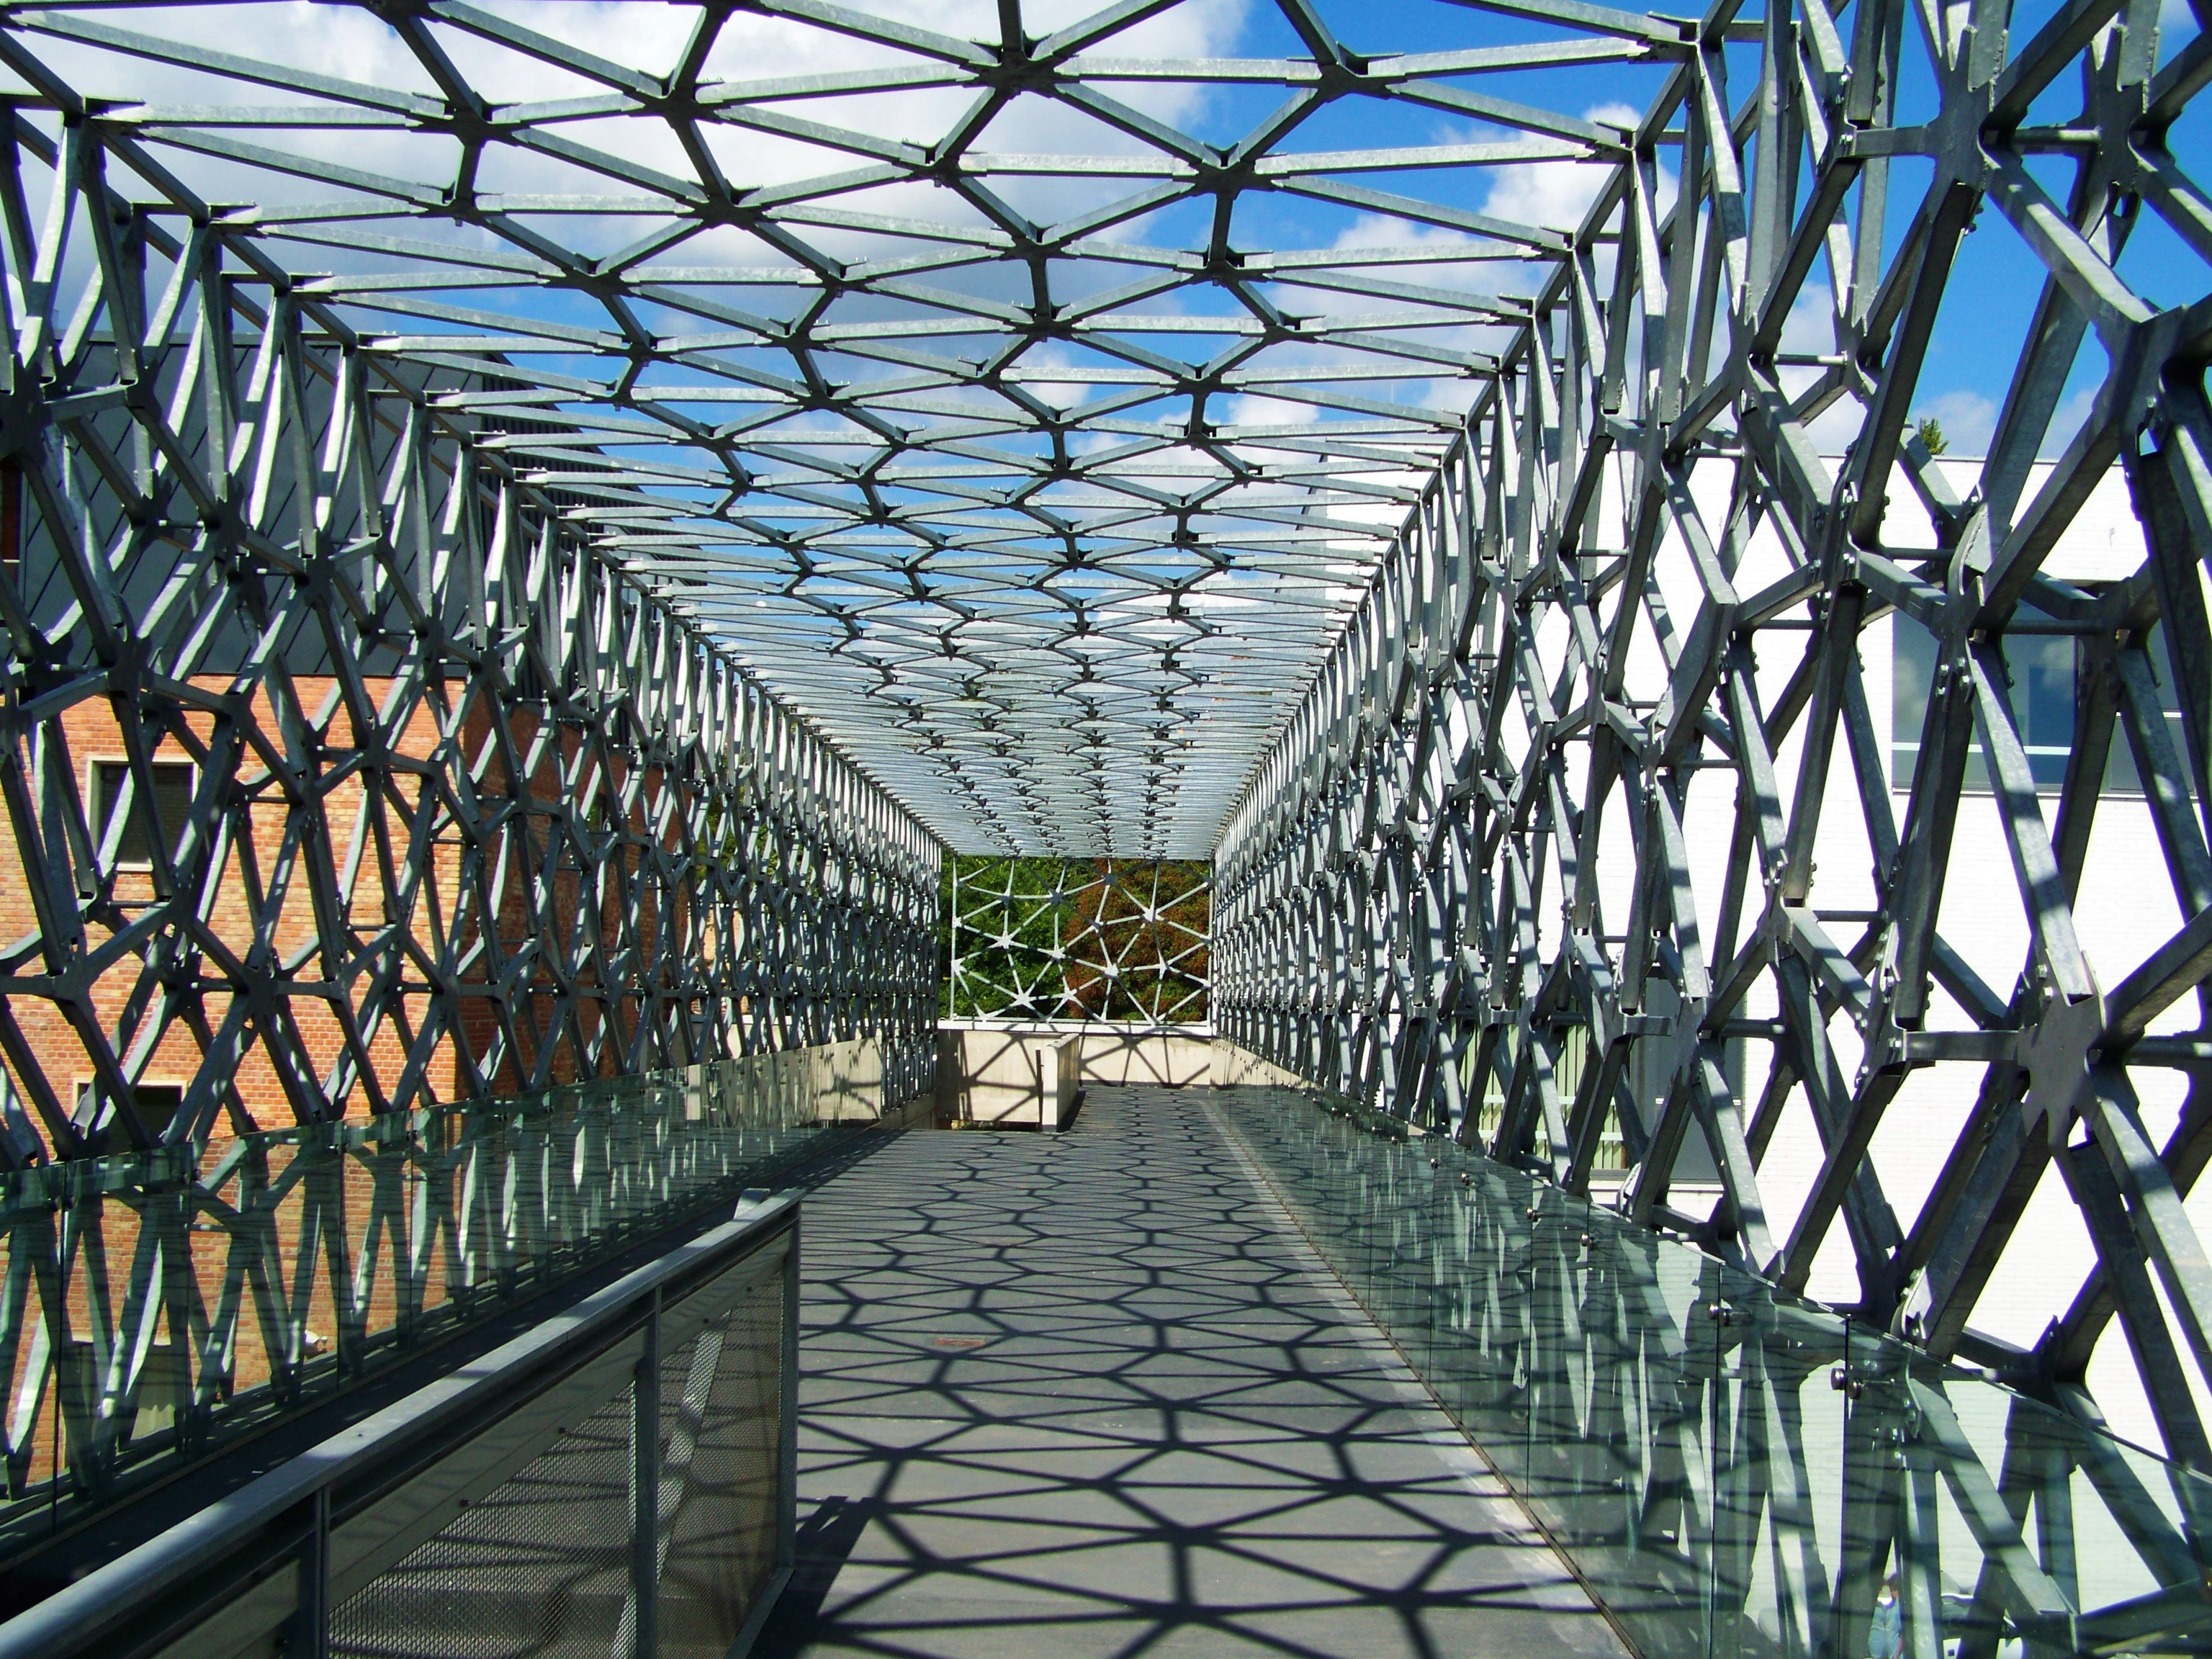
architecture, bridge, walkway, facade, garden, greenhouse, passageway, symmetry, metal construction, truss bridge, outdoor structure